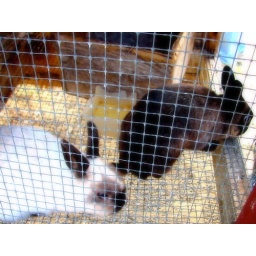
Farm in tuscumbia -Marcus on field trip and pizza for lunch